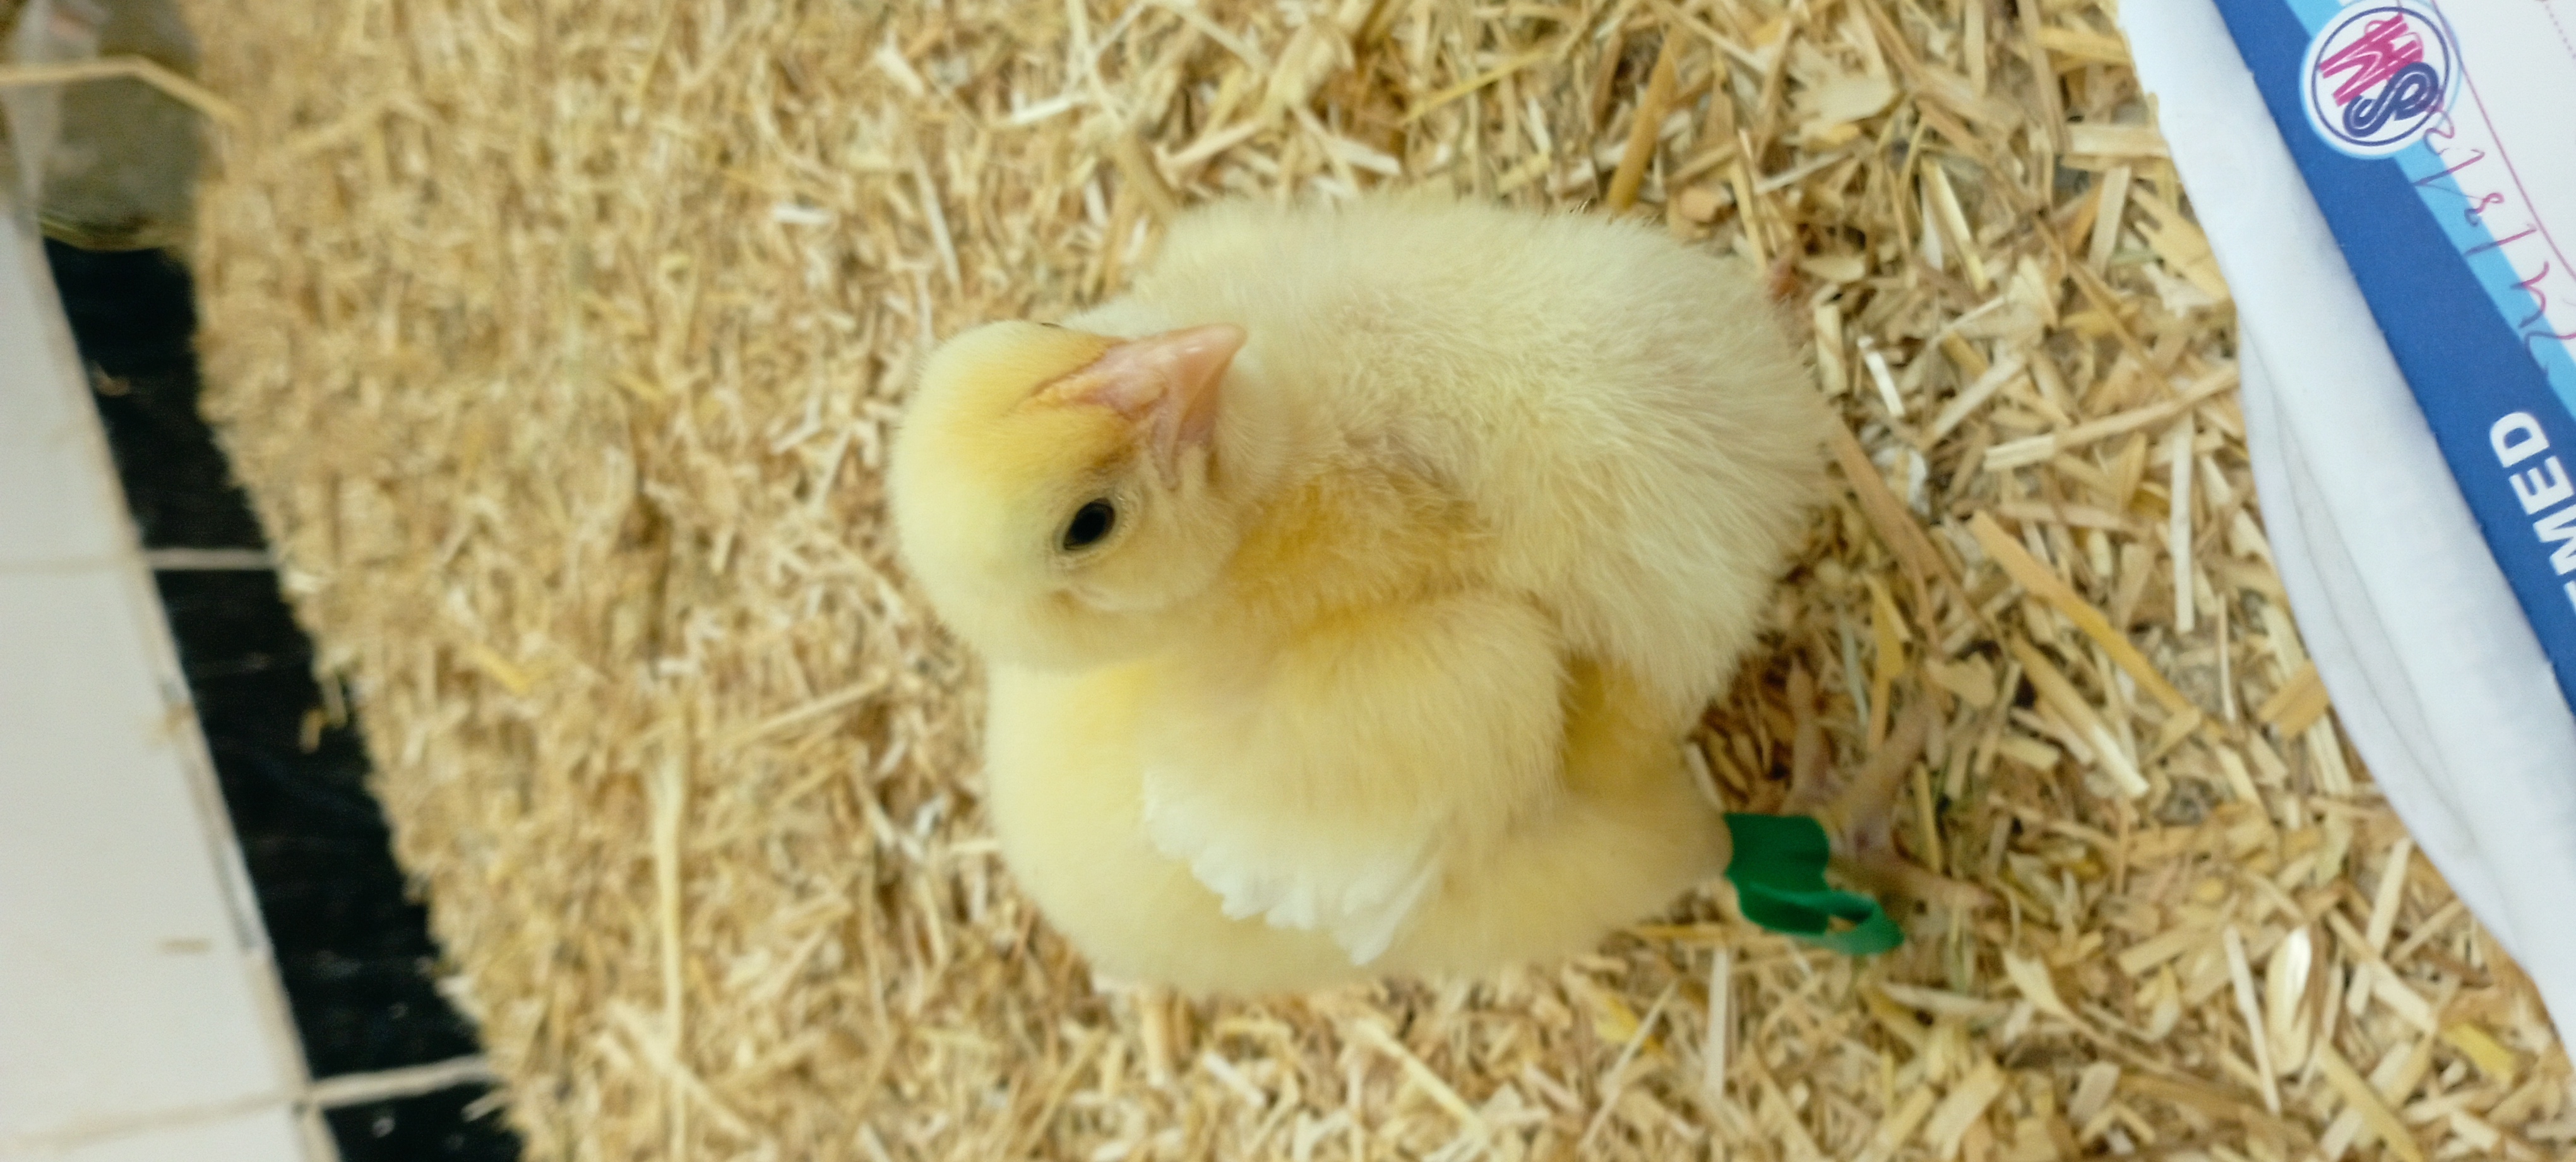
Weight: 184 g